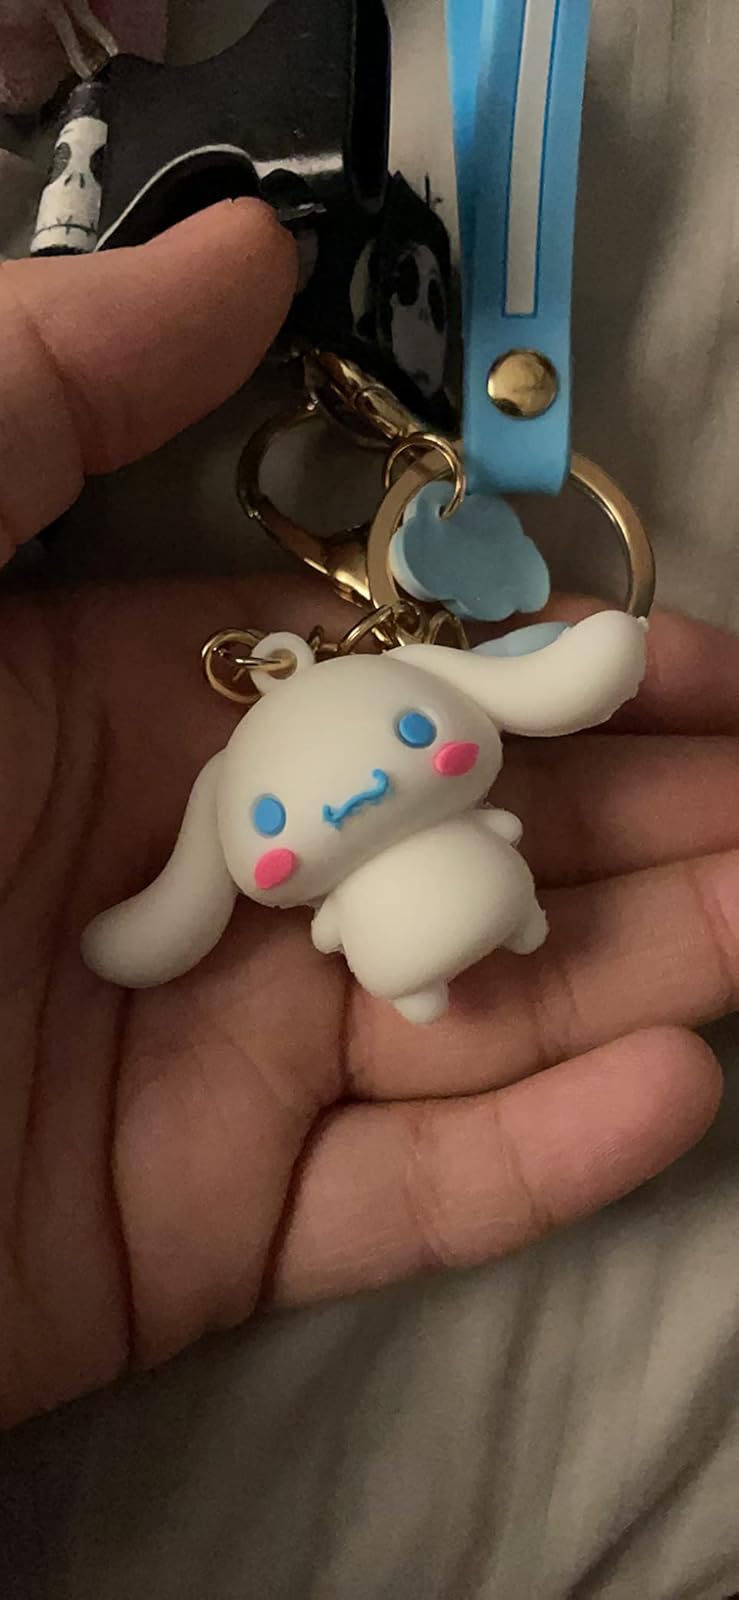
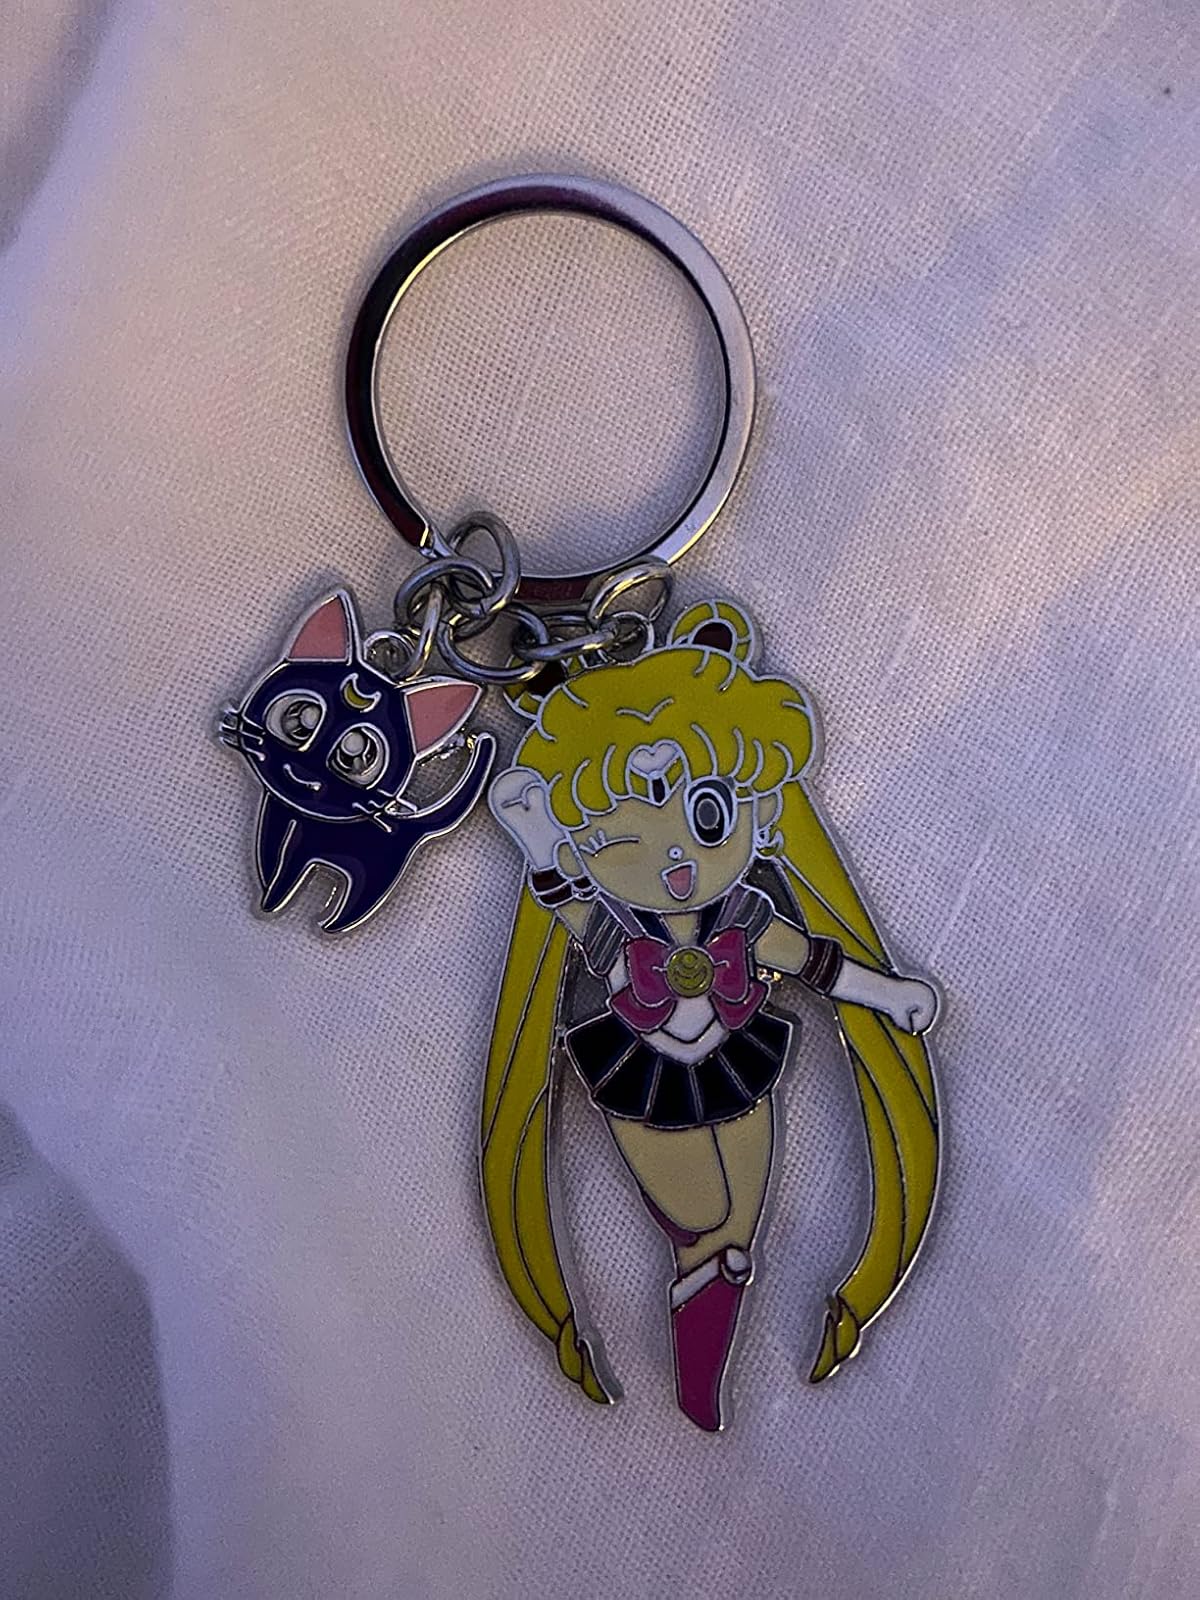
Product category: accessories_keychain
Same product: no